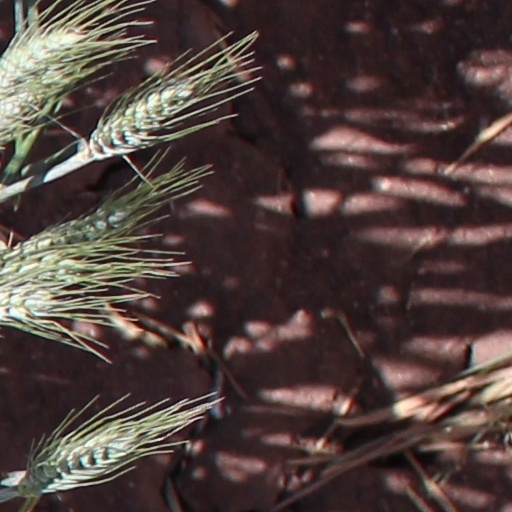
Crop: wheat